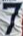
Number: 7